Chartered Professional Accountant

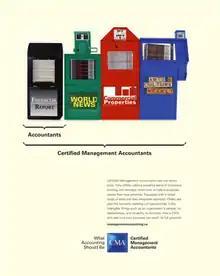
CMA Canada awareness campaign (2007). There was great interprofessional rivalry happening between the three organizations prior to amalgamation.

For more than 100 years, Canada has seen several accounting designations, which eventually coalesced around the titles of "chartered accountant", "certified management accountant" and "certified general accountant". In time, it became increasingly harder to distinguish between them, as candidates in all bodies had to essentially meet the same requirements for entry. The Government of Quebec undertook a review which resulted in the goal of a merger under common regulations.